Robert H. Smith (philanthropist)

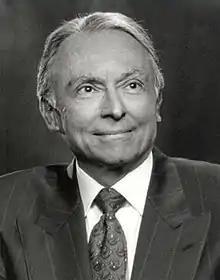

Robert Hilton Smith (July 21, 1928 – December 29, 2009) was an American builder-developer and philanthropist. After taking over his father's real estate development business, Smith developed much of the Crystal City neighborhood, just south of Washington, D.C.